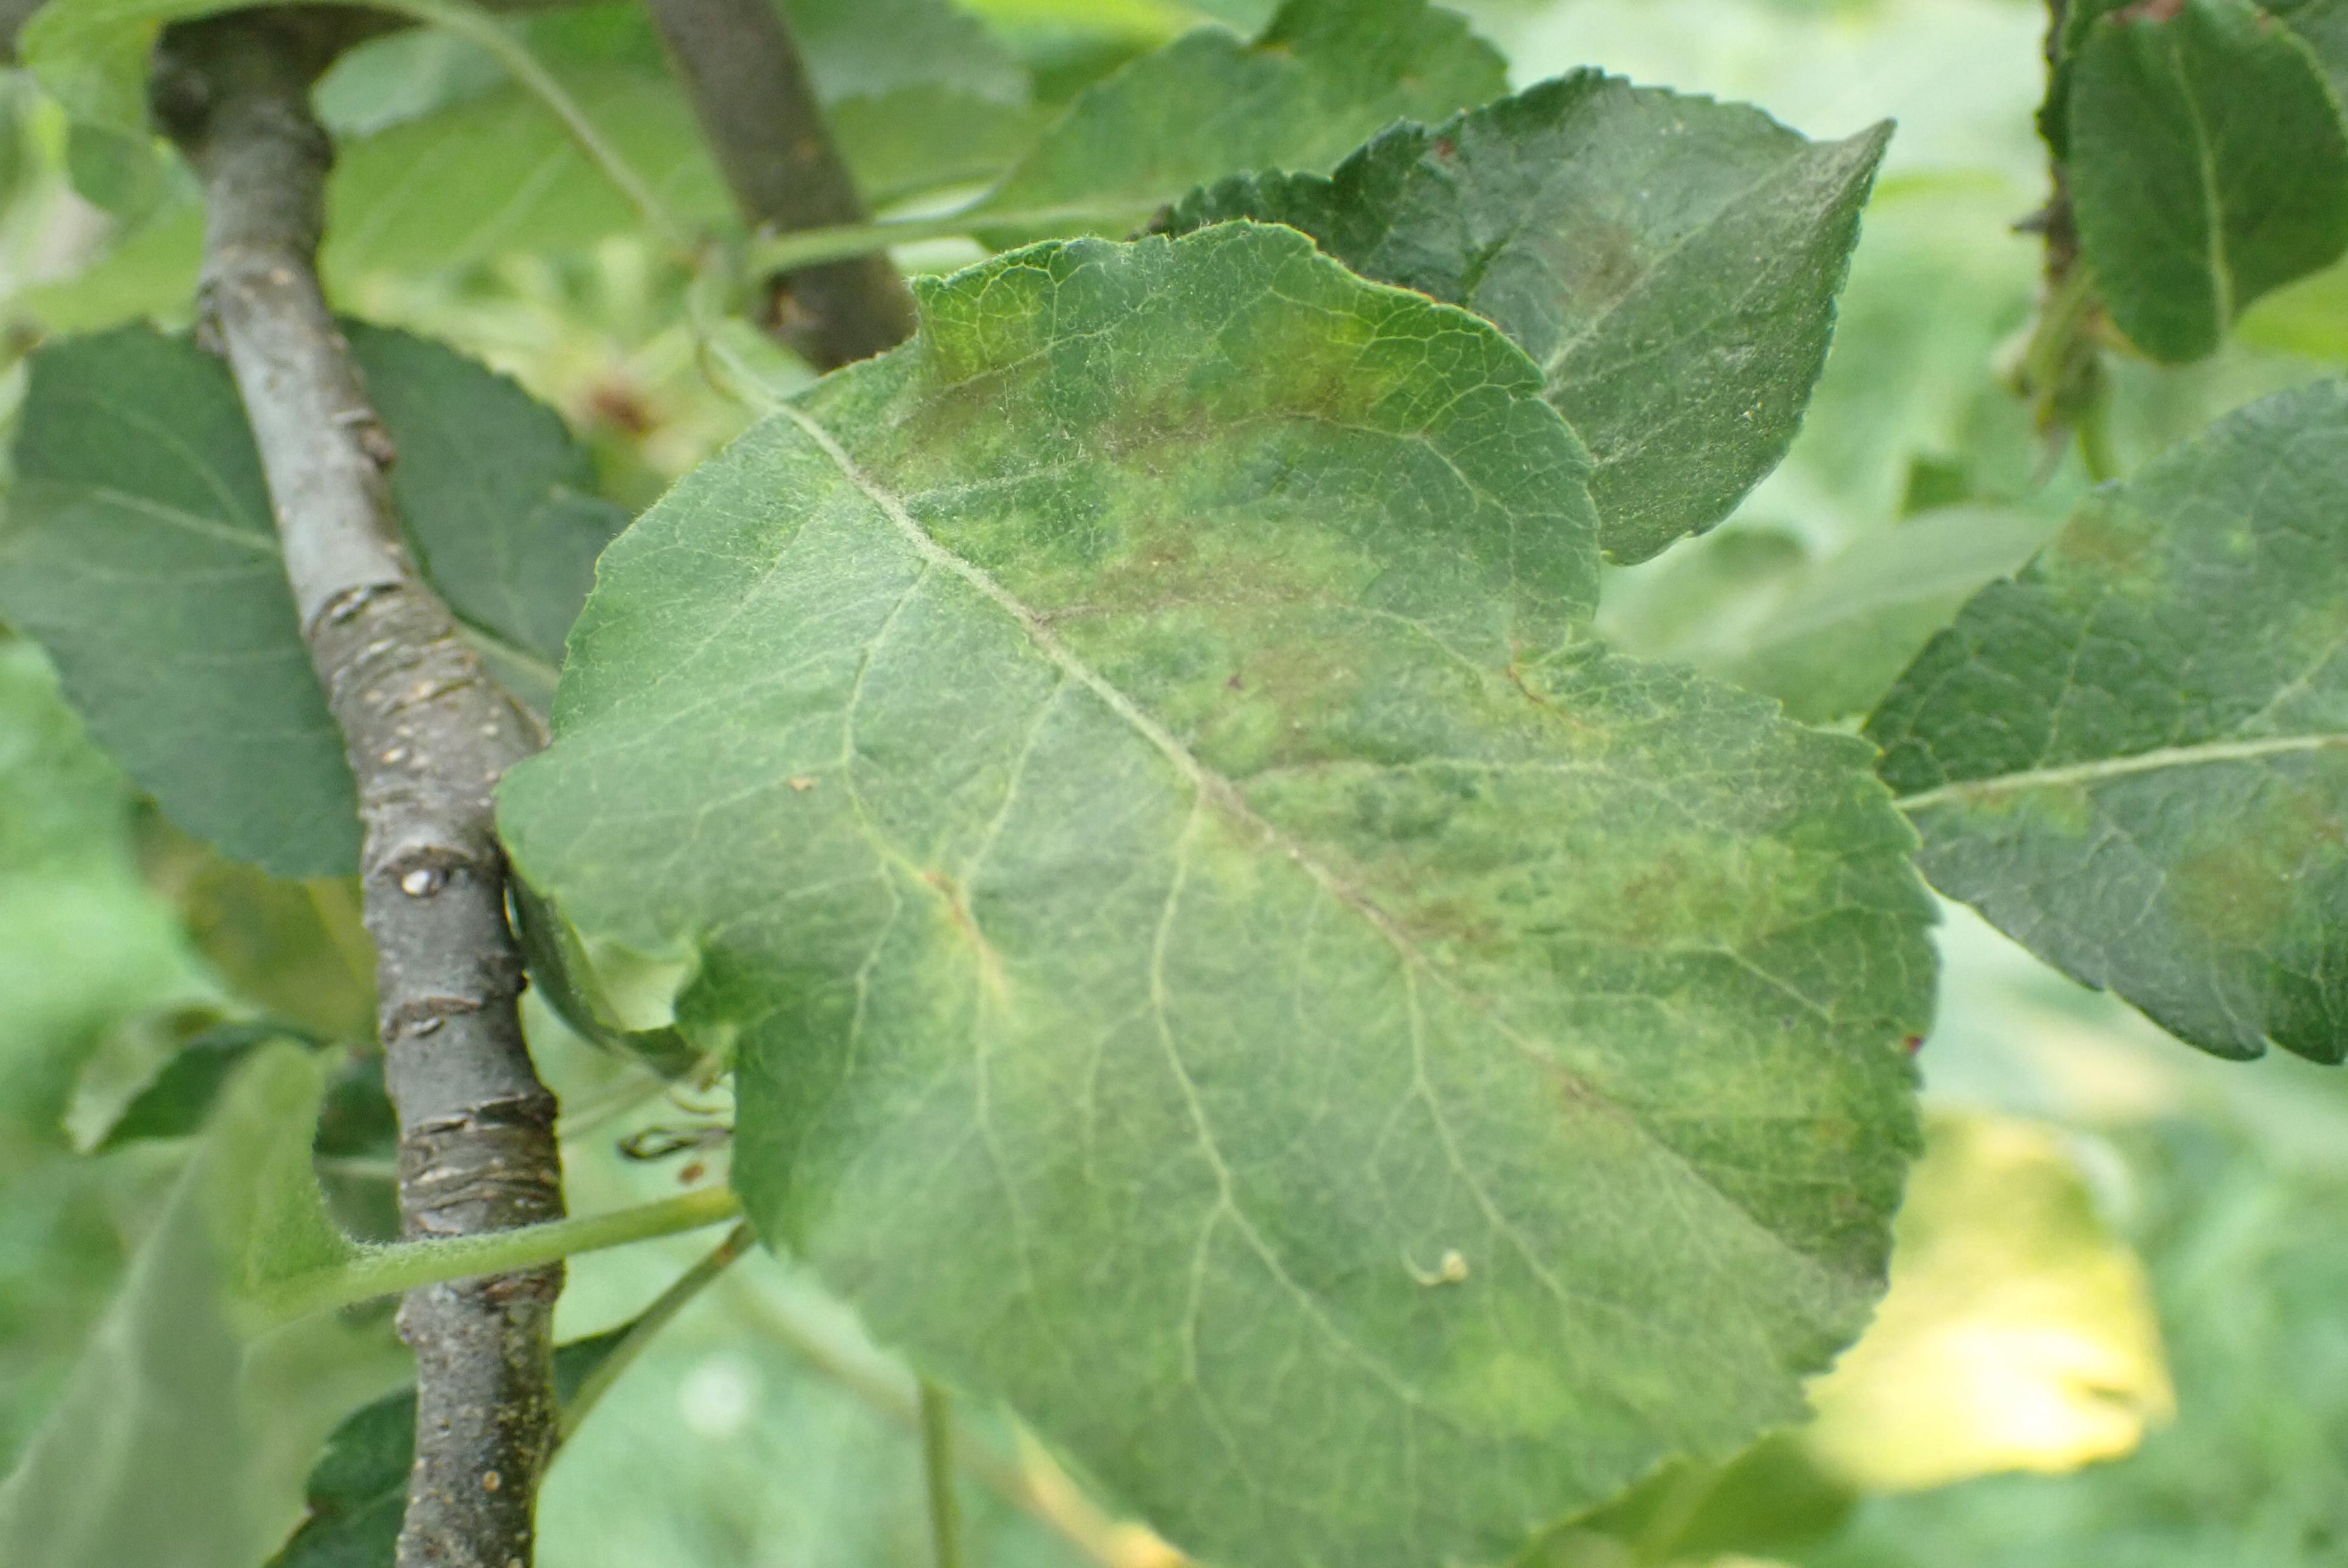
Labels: scab